Grumbald's Ash Hundred

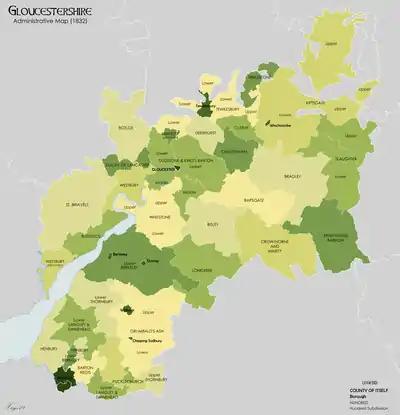
Gloucestershire Hundreds in 1832

Grumbald's Ash Hundred (also spelled Grumbold's Ash) was a subdivision of the county of Gloucestershire, England. Hundreds originated in the late Saxon period and lasted as administrative divisions until the 19th century. It has been reported that the court was originally held under an Ash tree situated in Doddington parish, although this location would not be consistent with the previous split of hundred. Its name survives in the Grumbolds Ash with Avening electoral ward of Cotswold district council.